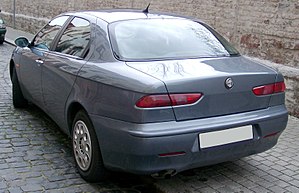
Alfa Romeo 156 / Historie
Alfa Romeo 156 er en stor mellemklassebil fra FIAT-koncernen bygget på Alfa Sud-fabrikken i Cassino, mellem Rom og Napoli, fra efteråret 1997 og sommeren 2005.